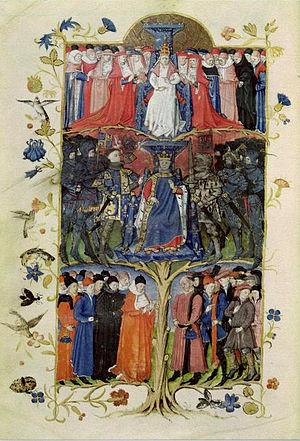
Miniature représentant les trois ordres (le clergé, la noblesse et le Tiers État) dans L'arbre des batailles de Honorat Bovet. Au centre, le roi Charles VII entouré du dauphin Louis et du connétable Arthur de Richemont. Paris, BnF, Bibliothèque de l'Arsenal, ms. 2695 folio 6v.
Arthur III de Bretagne dit le « Connétable de Richemont » ou « le Justicier », est un seigneur breton, fils de Jean IV, duc de Bretagne, et de sa troisième épouse Jeanne de Navarre.
La Praguerie est une révolte armée des princes de France contre les réformes militaires du roi Charles VII. Le dauphin, futur Louis XI, fait partie des révoltés. Cette révolte est d’une grande importance dans l’histoire du règne de Charles VII car elle survient juste au moment où celui-ci établit enfin son autorité. Elle marque un passage très clair entre une France médiévale et une France moderne.